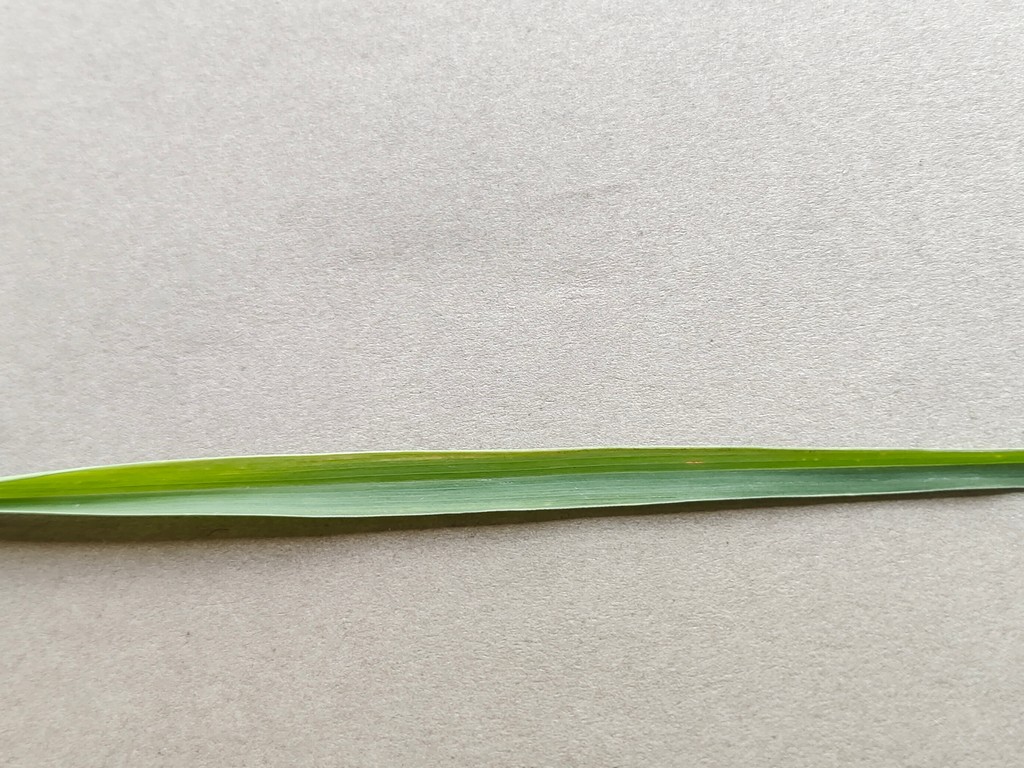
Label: Healthy